Hod Stuart

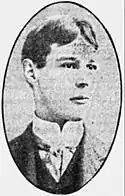
Hod Stuart.

In the immediate aftermath of his death on June 23, 1907, and surrounding his funeral in Ottawa on June 24, many of Stuart's close colleagues in the tight-knit hockey community would pay tribute to the late sportsman. Representatives from the Ottawa Hockey Club, Ottawa Rowing Club, Ottawa Football Club, St. Patrick's Football Club, Ottawa Victorias and Montreal Wanderers were all present at the funeral services alongside family, friends and several city aldermen, all expressing regret for the passing of one of the city's most distinguished athletes. James Strachan, president of the Montreal Wanderers, called him "a splendid hockey player, and one of the finest fellows in the game," and his brother Billy Strachan, a teammate of Stuart on the 1906–07 Montreal Wanderers, said that "the little I did play in his company gave me a very high opinion of him as a player and as a man."